1920 South American Championship

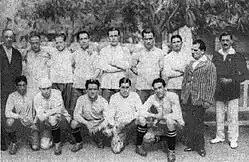
Uruguay's winning squad

The participating countries were the host Chile, Argentina, Uruguay and Brazil as the defending champion. Uruguay regained the title lost in the last edition, thus becoming champion for the third time in the first four editions of the tournament. Ángel Romano was the top goalscorer alongside teammate José Pérez, with three goals, repeating his feat of three years earlier.